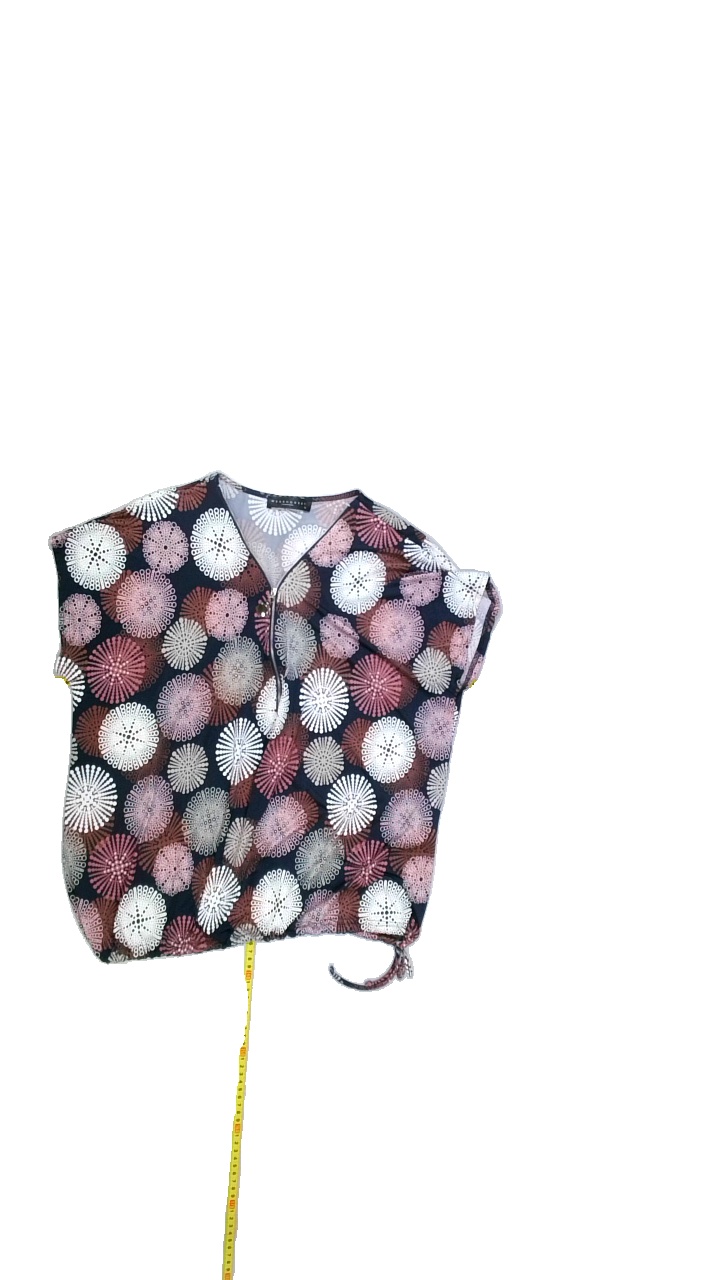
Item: Blouse (Ladies)
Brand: Not Applicable
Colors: White, Multicolor, Pink, Blue, Brown, Beige
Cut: Regular, V-collar
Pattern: Geometric print
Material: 95%polyester 5%elastane
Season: All
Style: No trend
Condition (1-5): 4
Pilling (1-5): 5
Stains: No
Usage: Reuse
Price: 50-100